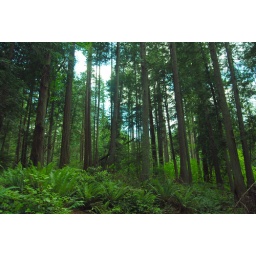
trees and ferns in tiger mountain state forest